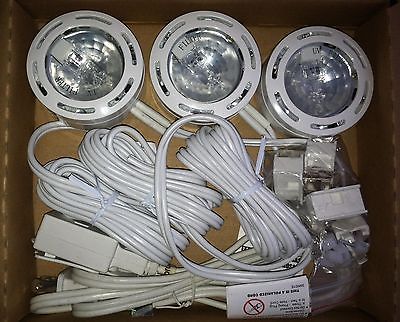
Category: lamp